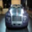
Label: automobile